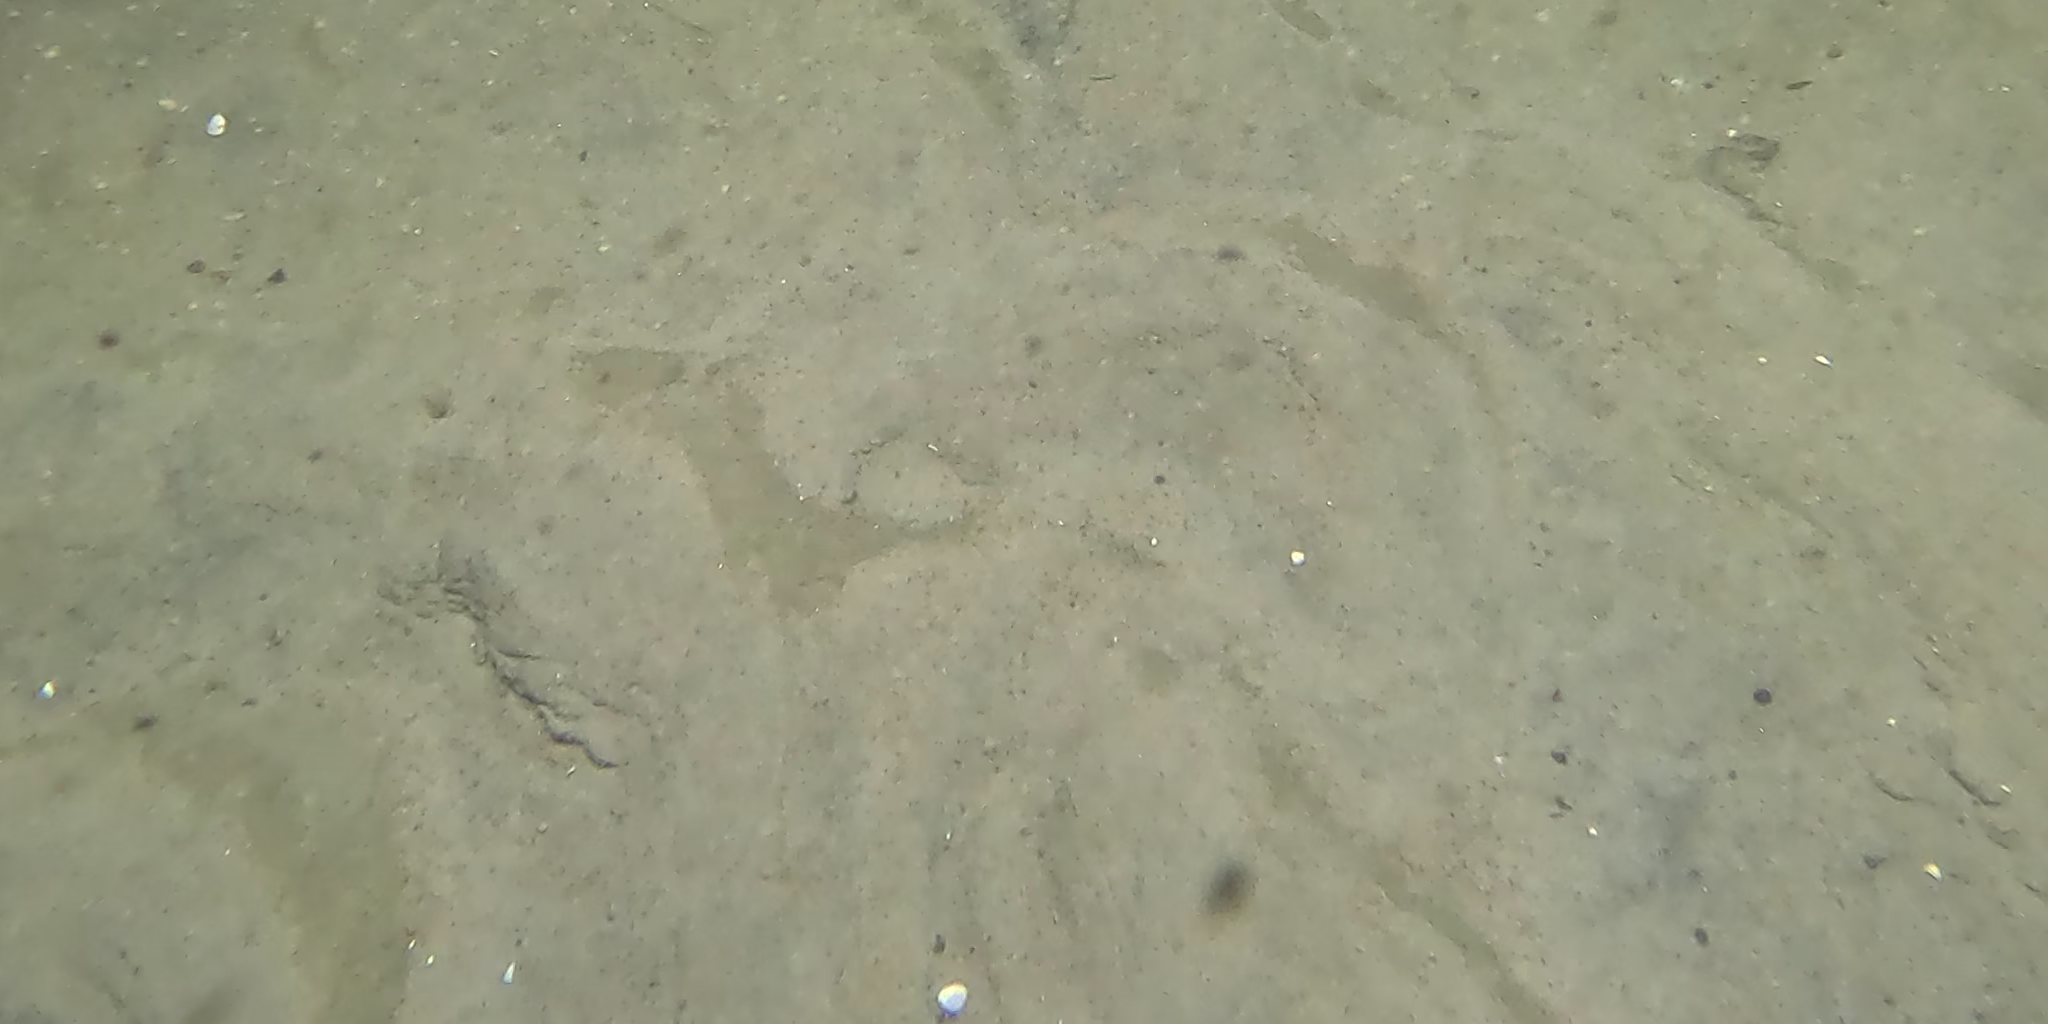
Seabed habitat: sand